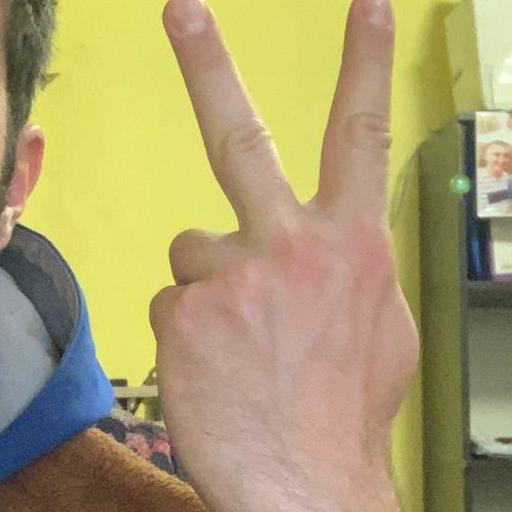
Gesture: peace_inverted